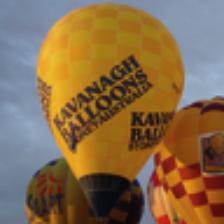
Label: NonHuman